Milagro (The X-Files)

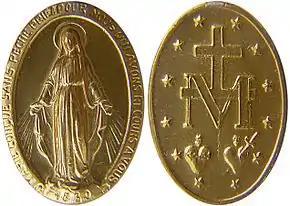
The image is of a small gold medallion with religious symbols carved on it.

Margaret Kaner, in the book "The X-Files and Literature", notes that, instead of merely utilizing symbolism, "Milagro" makes "symbolism as a subject". Kaner points out that the Christian symbol of the burning human heart is infused into the episode in a variety of different ways—hearts are both removed from human victims, as well as burned in furnaces. The episode's plot and the Christian symbol are connected when Padgett leaves Scully the milagro charm.